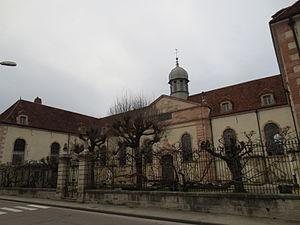
Hôtel-Dieu de Louhans